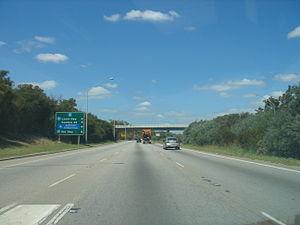
La Tonkin Highway est une autoroute de l'État d'Australie-Occidentale qui relie les banlieues nord-est et sud-est de Perth avec l'aéroport de Perth.